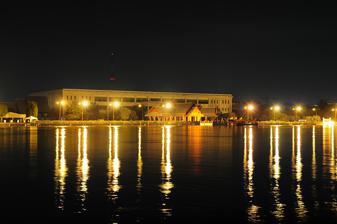
Building: Royal Thai Navy Convention Hall
Country: Thailand
Year built: 2003
Royal Thai Navy Convention Center in Bangkok, Thailand Royal Thai Navy Convention Center Royal Thai Navy Convention Center in nighttime Address Arun Amarin Road, Wat Arun Sub-District, Bangkok Yai District , Bangkok 10600, Thailand Location west bank of Chao Phraya River , Bangkok, Thailand Coordinates 13°44′47.52″N 100°29′13.03″E / 13.7465333°N 100.4869528°E / 13.7465333; 100.4869528 Owner Royal Thai Navy (RTN) Opened September 24, 2003 Enclosed space Website navyhall .com Royal Thai Navy Convention Center or Royal Thai Navy Convention Hall ( Thai : หอประชุมกองทัพเรือ )  is a convention center under Royal Thai Navy (RTN) in Wat Arun Sub-District, Bangkok Yai District , Bangkok, Thailand. History & service Royal Thai Navy Convention Center was built in 2002 in the area of Naval Military Police in the adjacent a historic building, Royal Thai Naval Institute for the APEC 2003 to hold a grand dinner for the participants and as a viewing facility for the Royal Barge Procession . This convention center is ideally located on west bank of the Chao Phraya River . It is opposite the Grand Palace , Tha Tian and Nagaraphirom Park , the most desired tourist locations in Bangkok. It currently provides services for catering gala dinners, exhibitions, conferences, seminars, incentives, banquets, receptions, workshops, party of various companies and private parties of all kinds-large or small. Transportation BMTA bus: route 19, 57, 710 Chao Phraya Ferry: Tha Tian Pier (N8) to Wat Arun Pier (round trip) Chao Phraya Express Boat :  Wat Arun Pier Nearby places Wat Arun (Temple of Dawn) Taweethapisek School Wat Khruea Wan Worawihan Panichayakarnrajdamnern Technological College Phra Racha Wang Derm (Thonburi Palace) Royal Thai Navy Headquarters References